Tswalu Kalahari Reserve

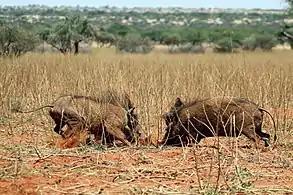
Warthogs fighting in Tswalu Kalahari Reserve

The Tswalu Kalahari Reserve is a privately owned game reserve in the Northern Cape, South Africa. It is South Africa's largest private game reserve, covering an area of over 111,000 hectares.